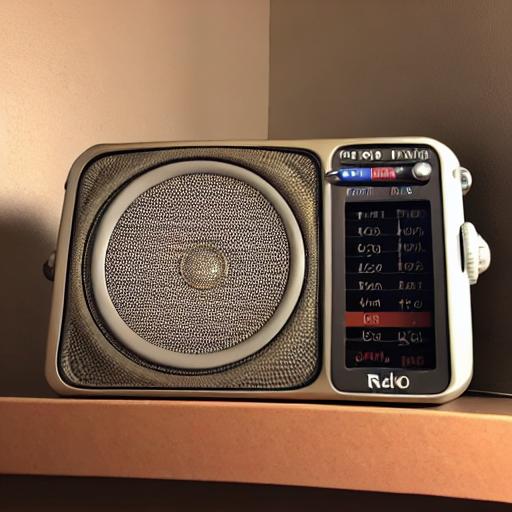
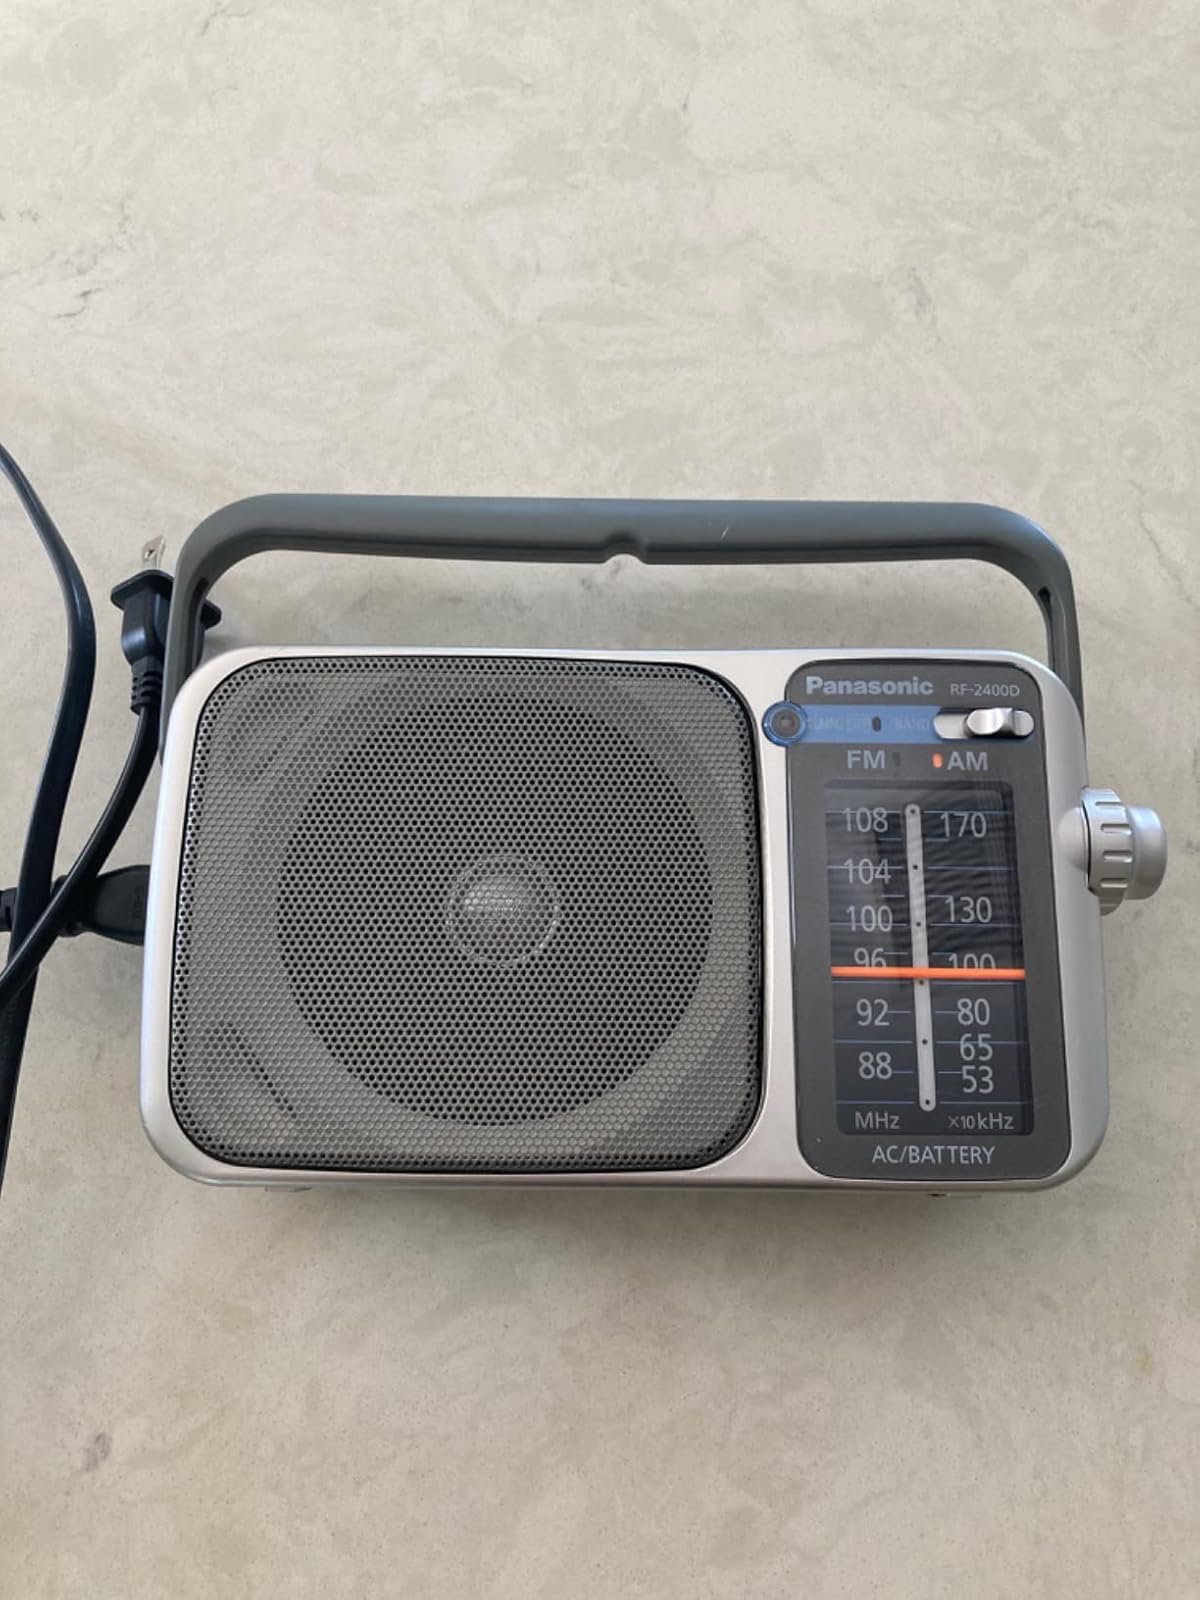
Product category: radio
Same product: no